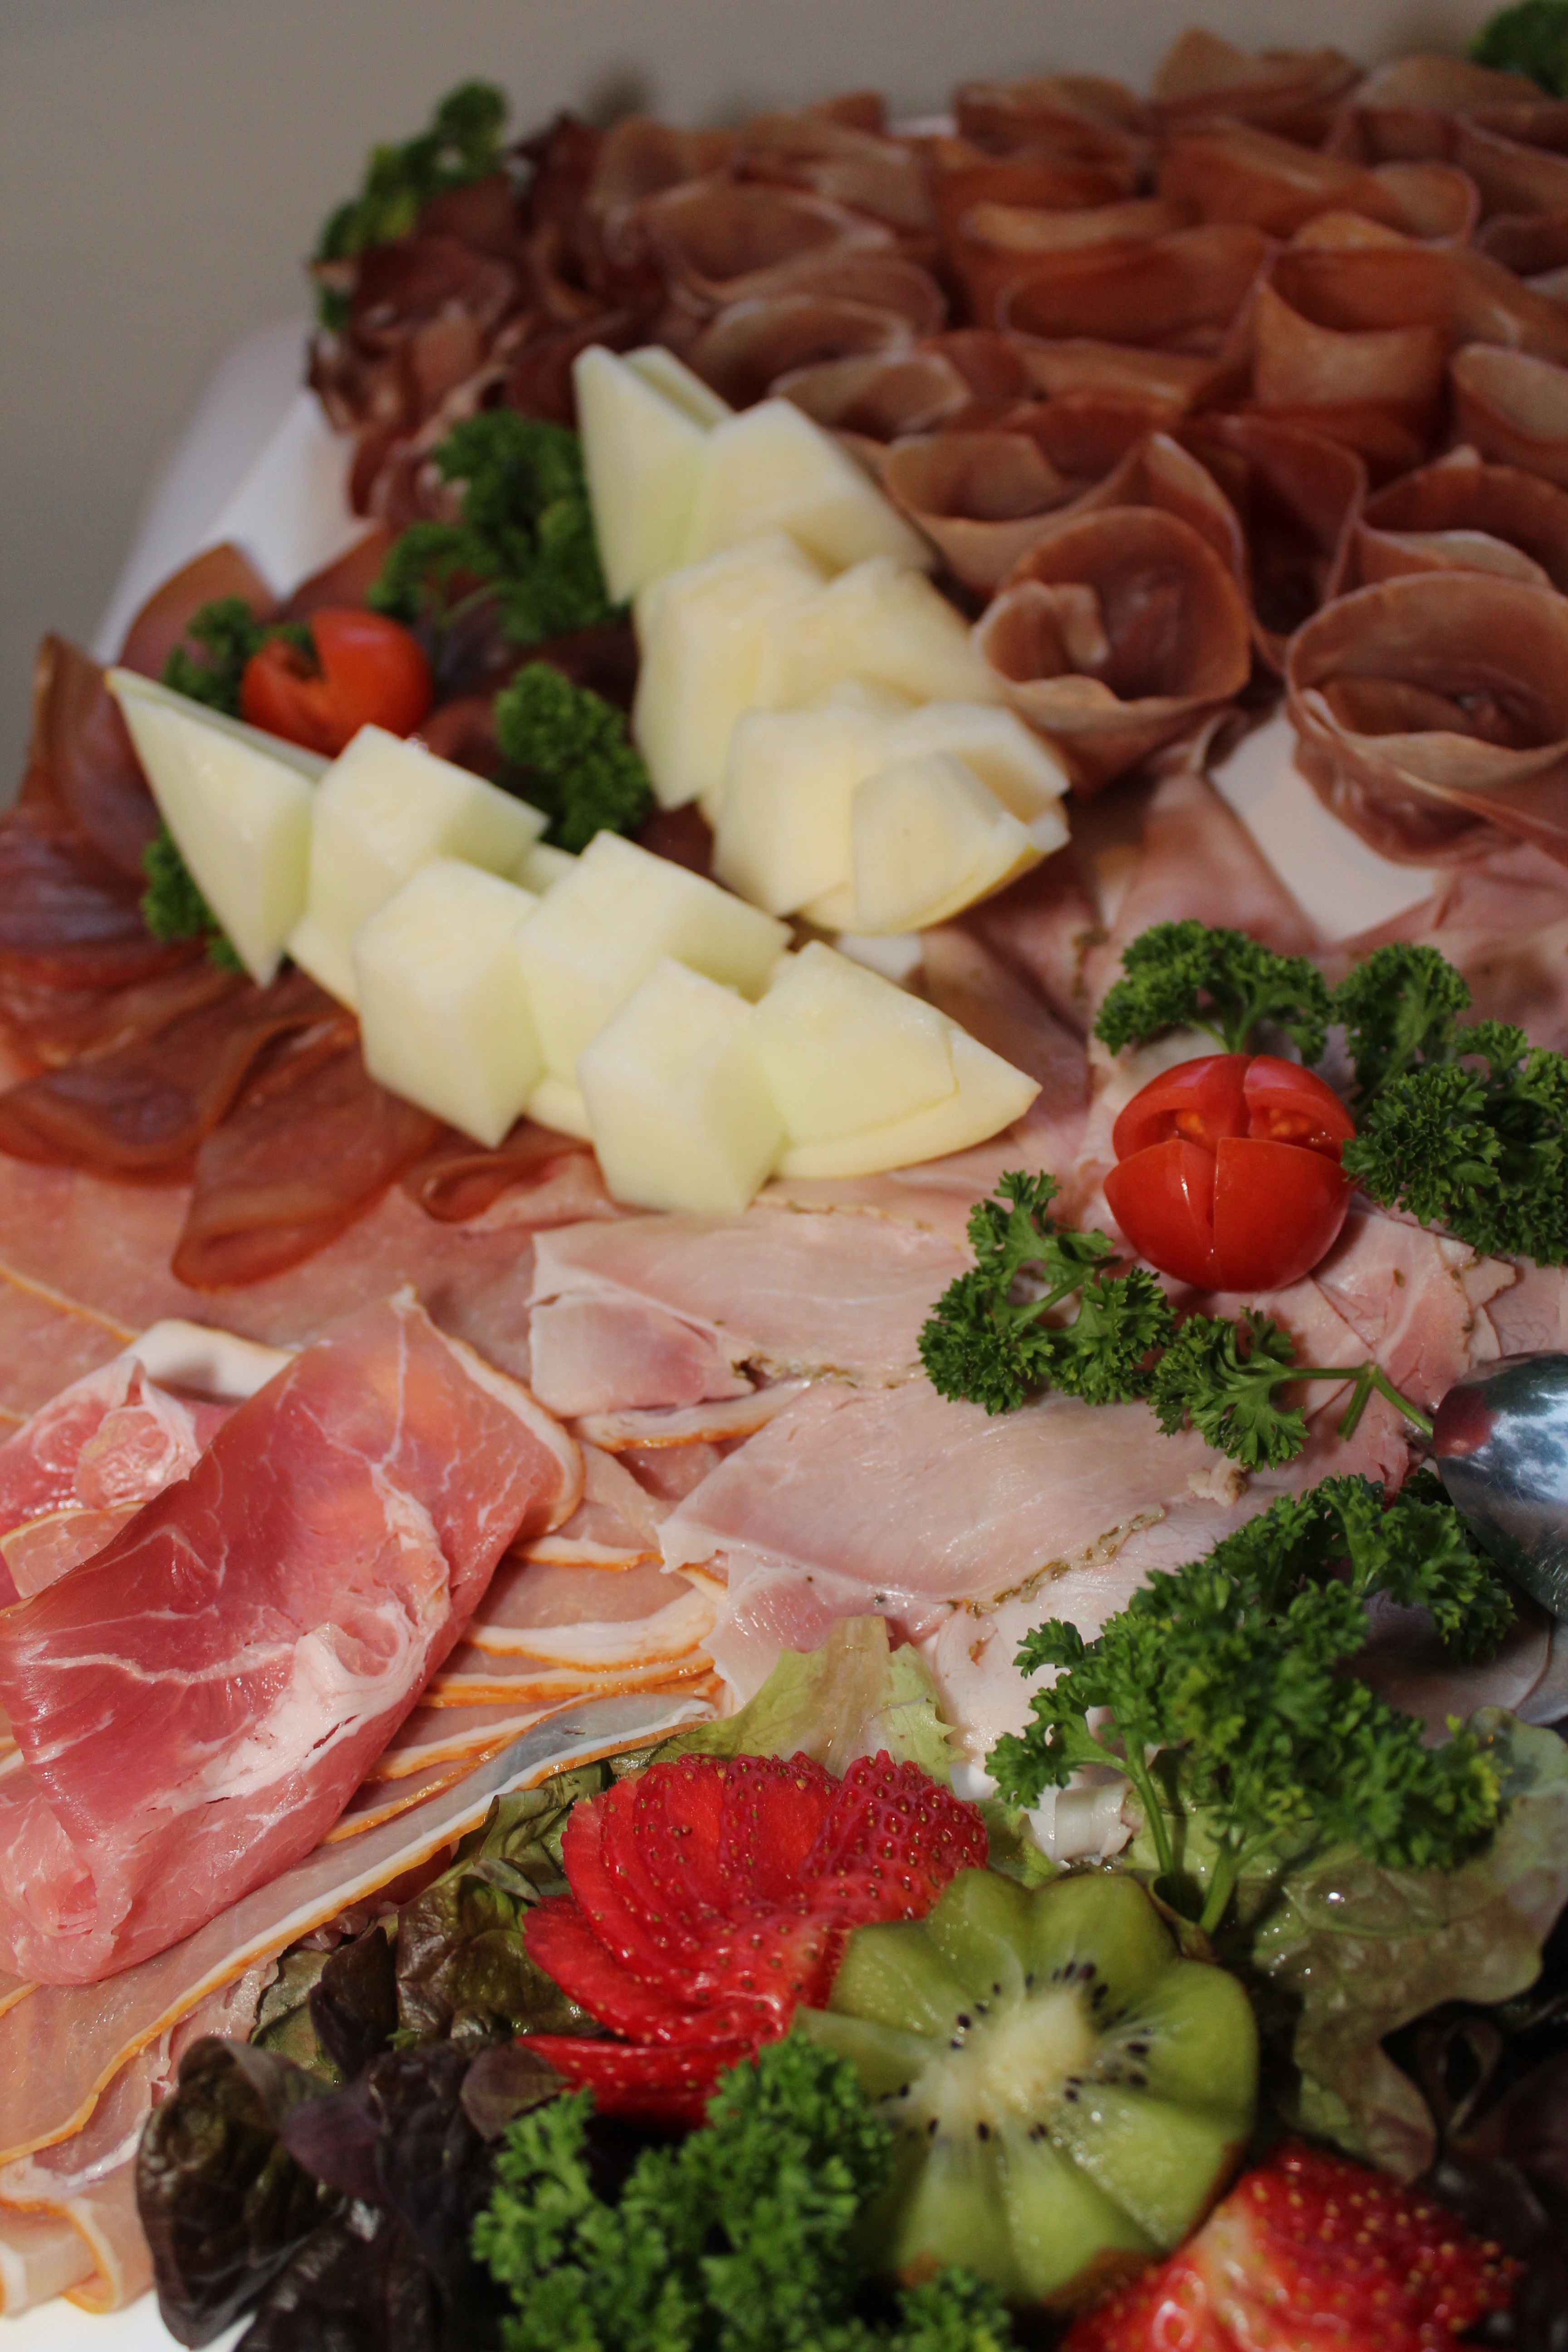
dish, meal, food, salad, produce, gourmet, eat, meat, cuisine, buffet, kiwi, strawberries, frisch, gastronomy, ham, parsley, hors d oeuvre, cold buffet, ham plate